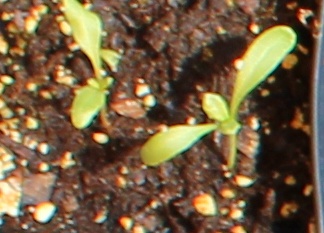
Label: Sugar beet